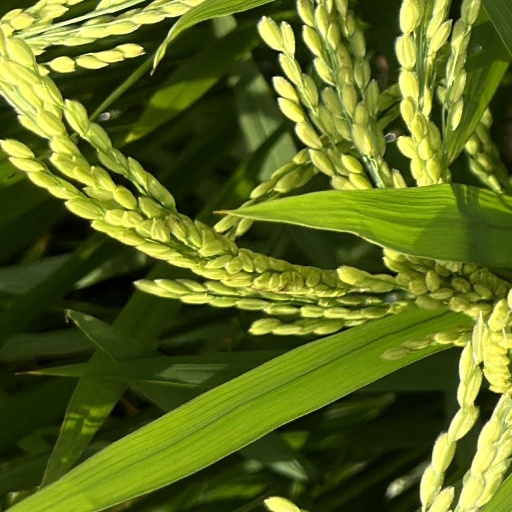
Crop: rice